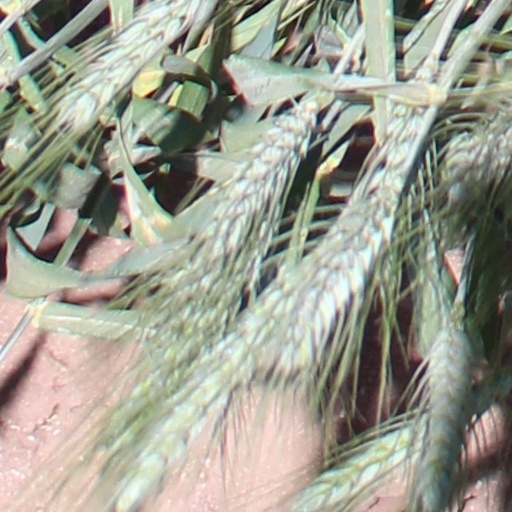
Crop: wheat